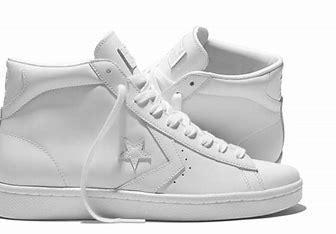
Brand: Converse
Model: Pro Leather